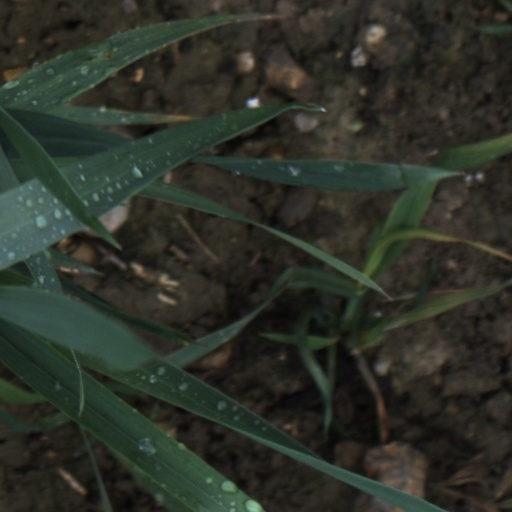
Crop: wheat